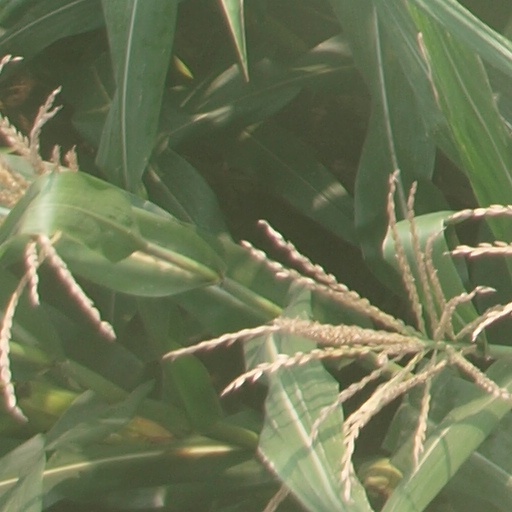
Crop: maize; corn